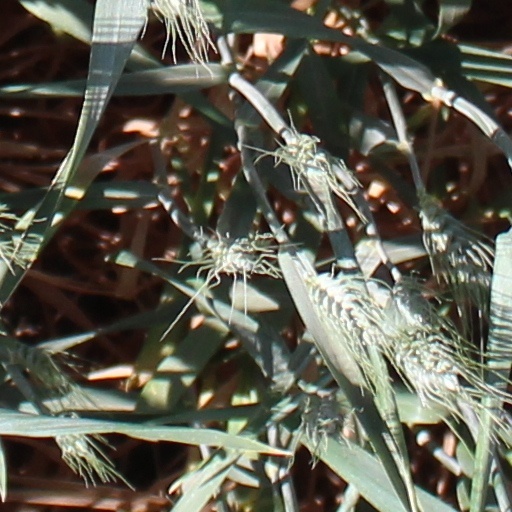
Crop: wheat